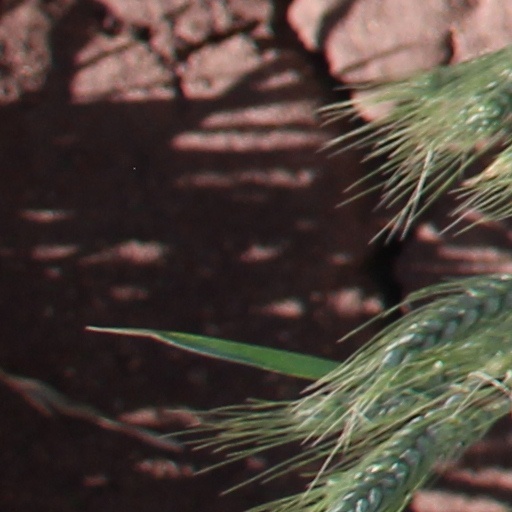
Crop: wheat